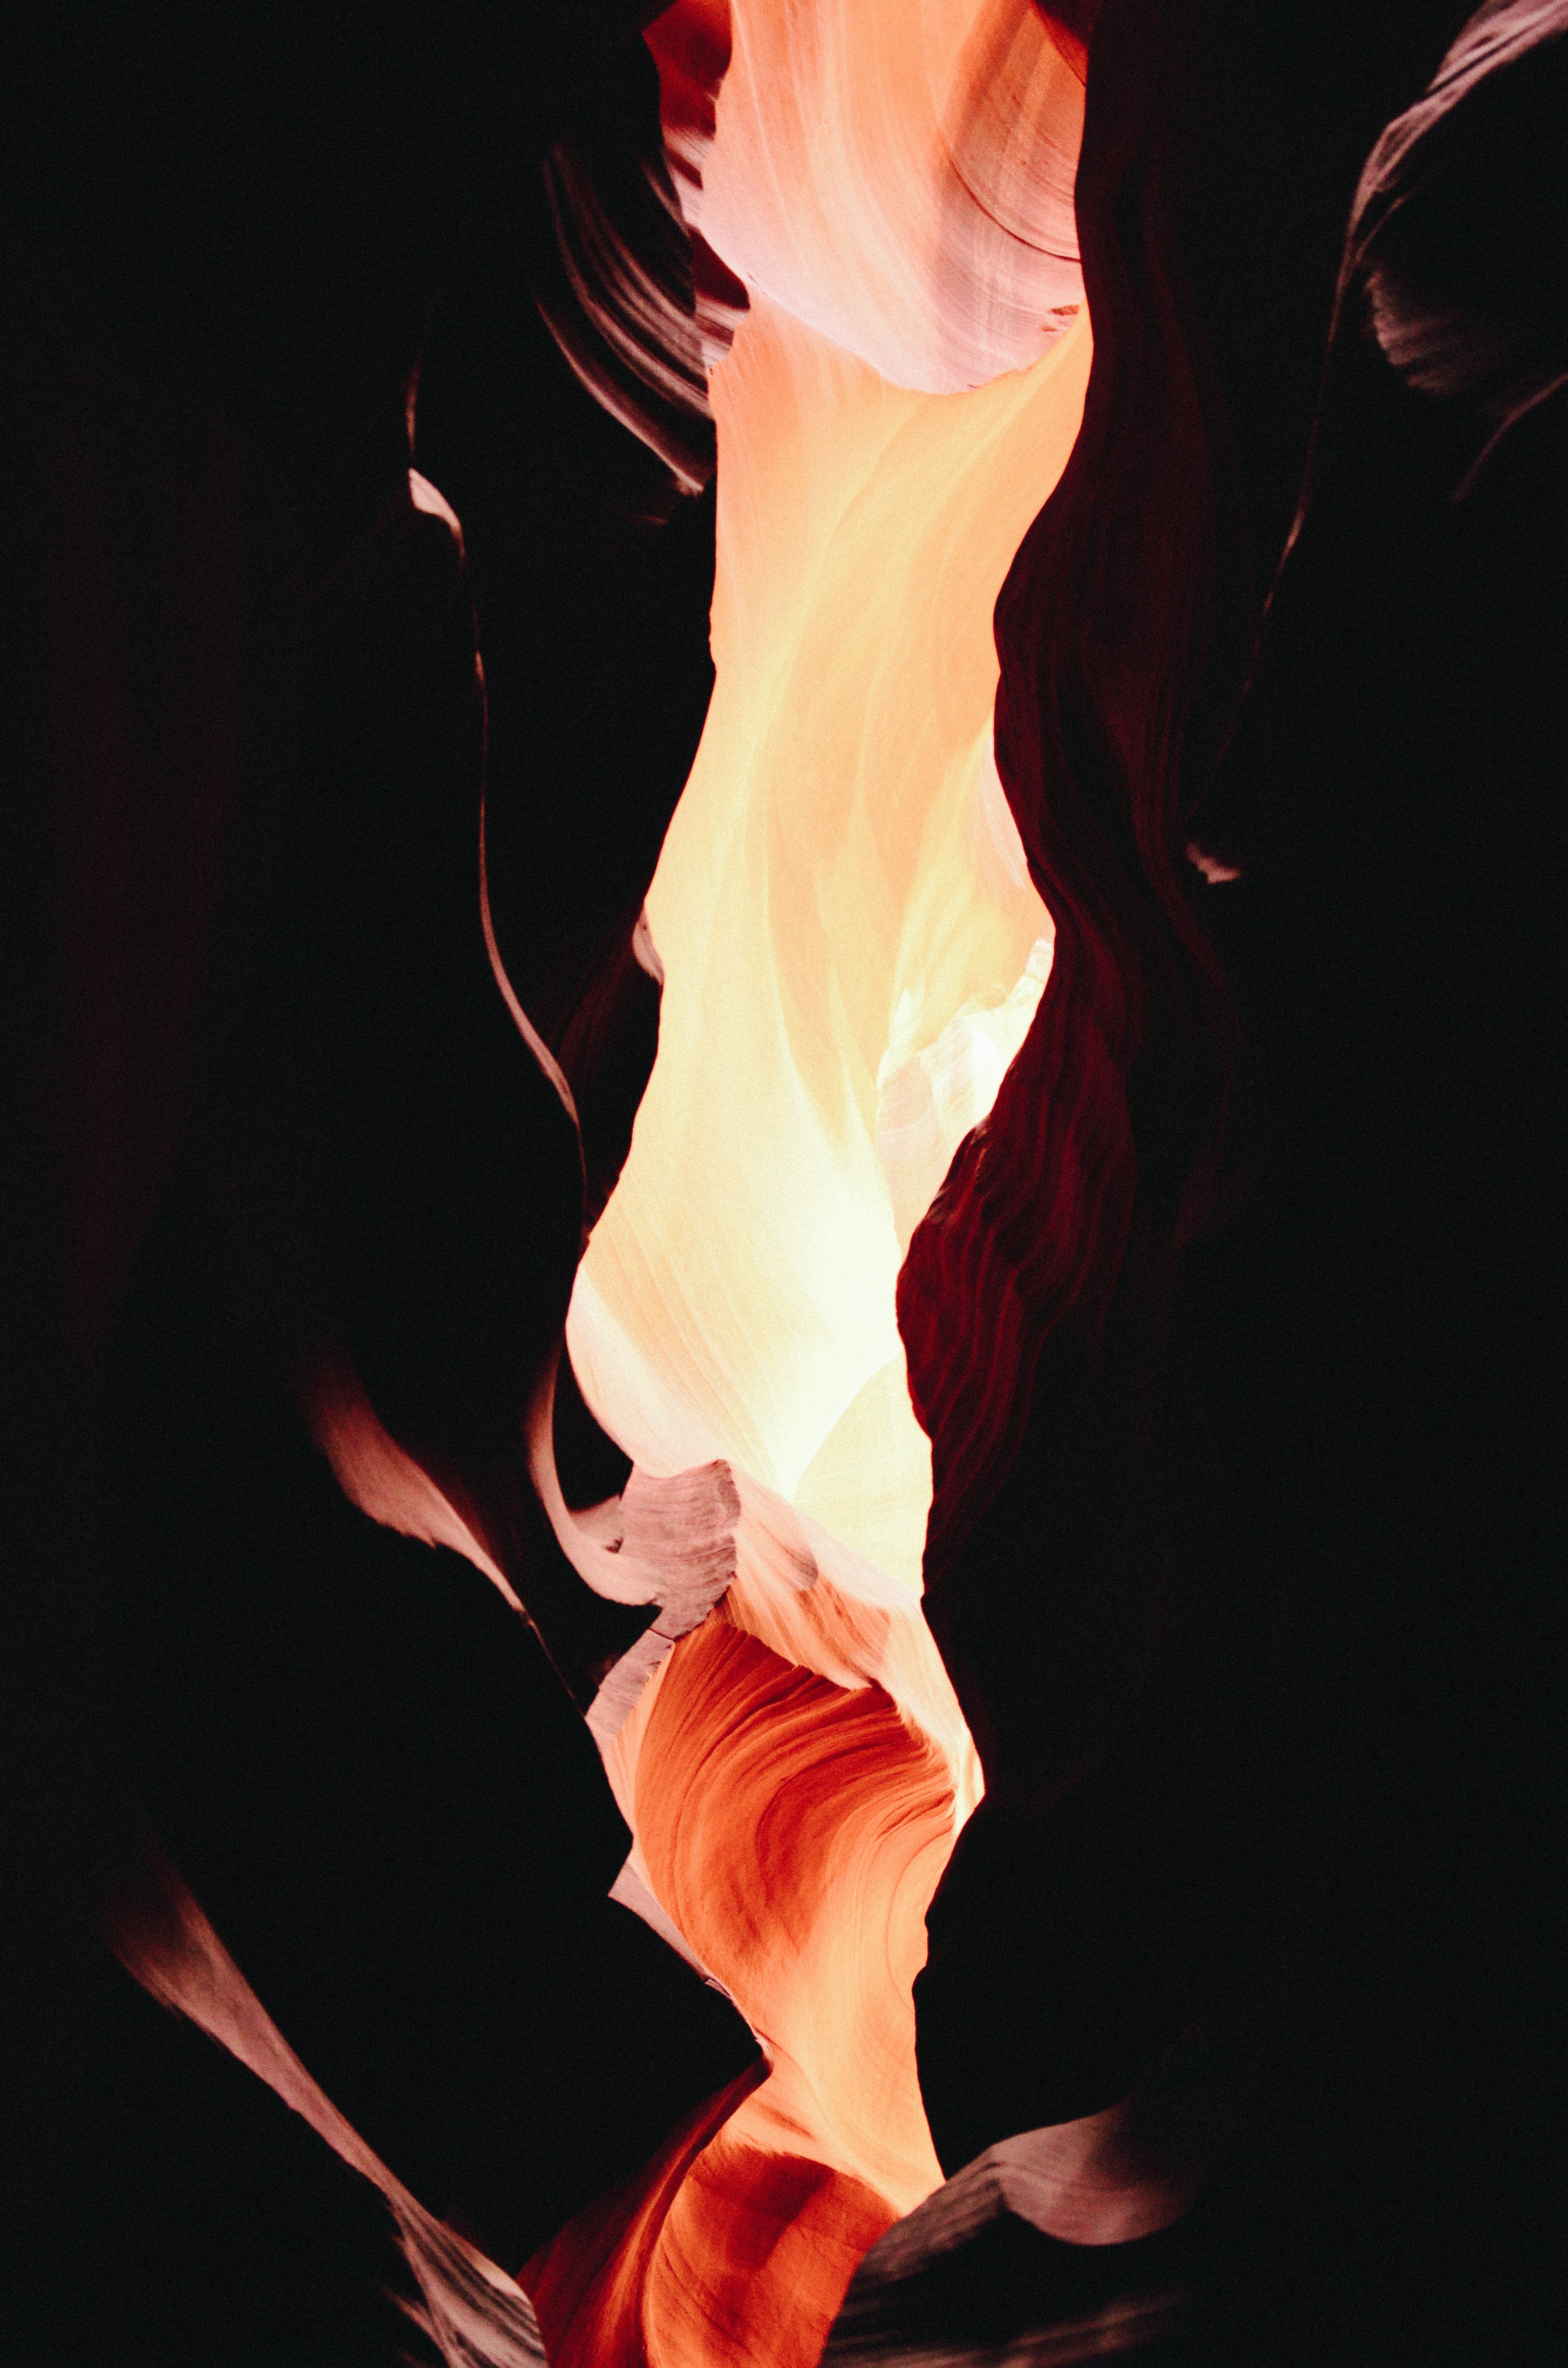
light, flower, petal, dance, red, flame, darkness, sports, entertainment, performing arts, modern dance